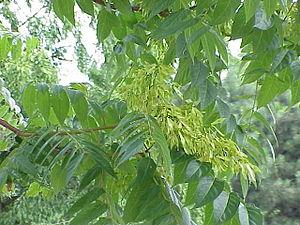
Cette liste de Tracheophyta de Bosnie-Herzégovine, ainsi que d’espèces introduites est un aperçu incomplet d’espèces de mousses, de fougères, de gymnospermes et d’angiospermes citées dans la littérature disponible en langues bosniaque, croate, serbe et serbo-croate. Cet aperçu n’inclue pas des espèces cultivées ni celles occasionnellement introduites.